House of Sverre

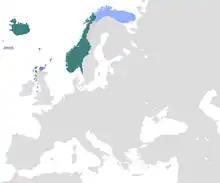
Norway at its greatest extent, around 1263.

The house was founded with King Sverre Sigurdsson, who claimed to be an illegitimate son of King Sigurd Munn, when he was made King of Norway. After Sverre's death, his descendants would expand the influence, wealth, and power of the dynasty. Under his grandson Haakon IV's rule, the Kingdom of Norway reached its peak, the